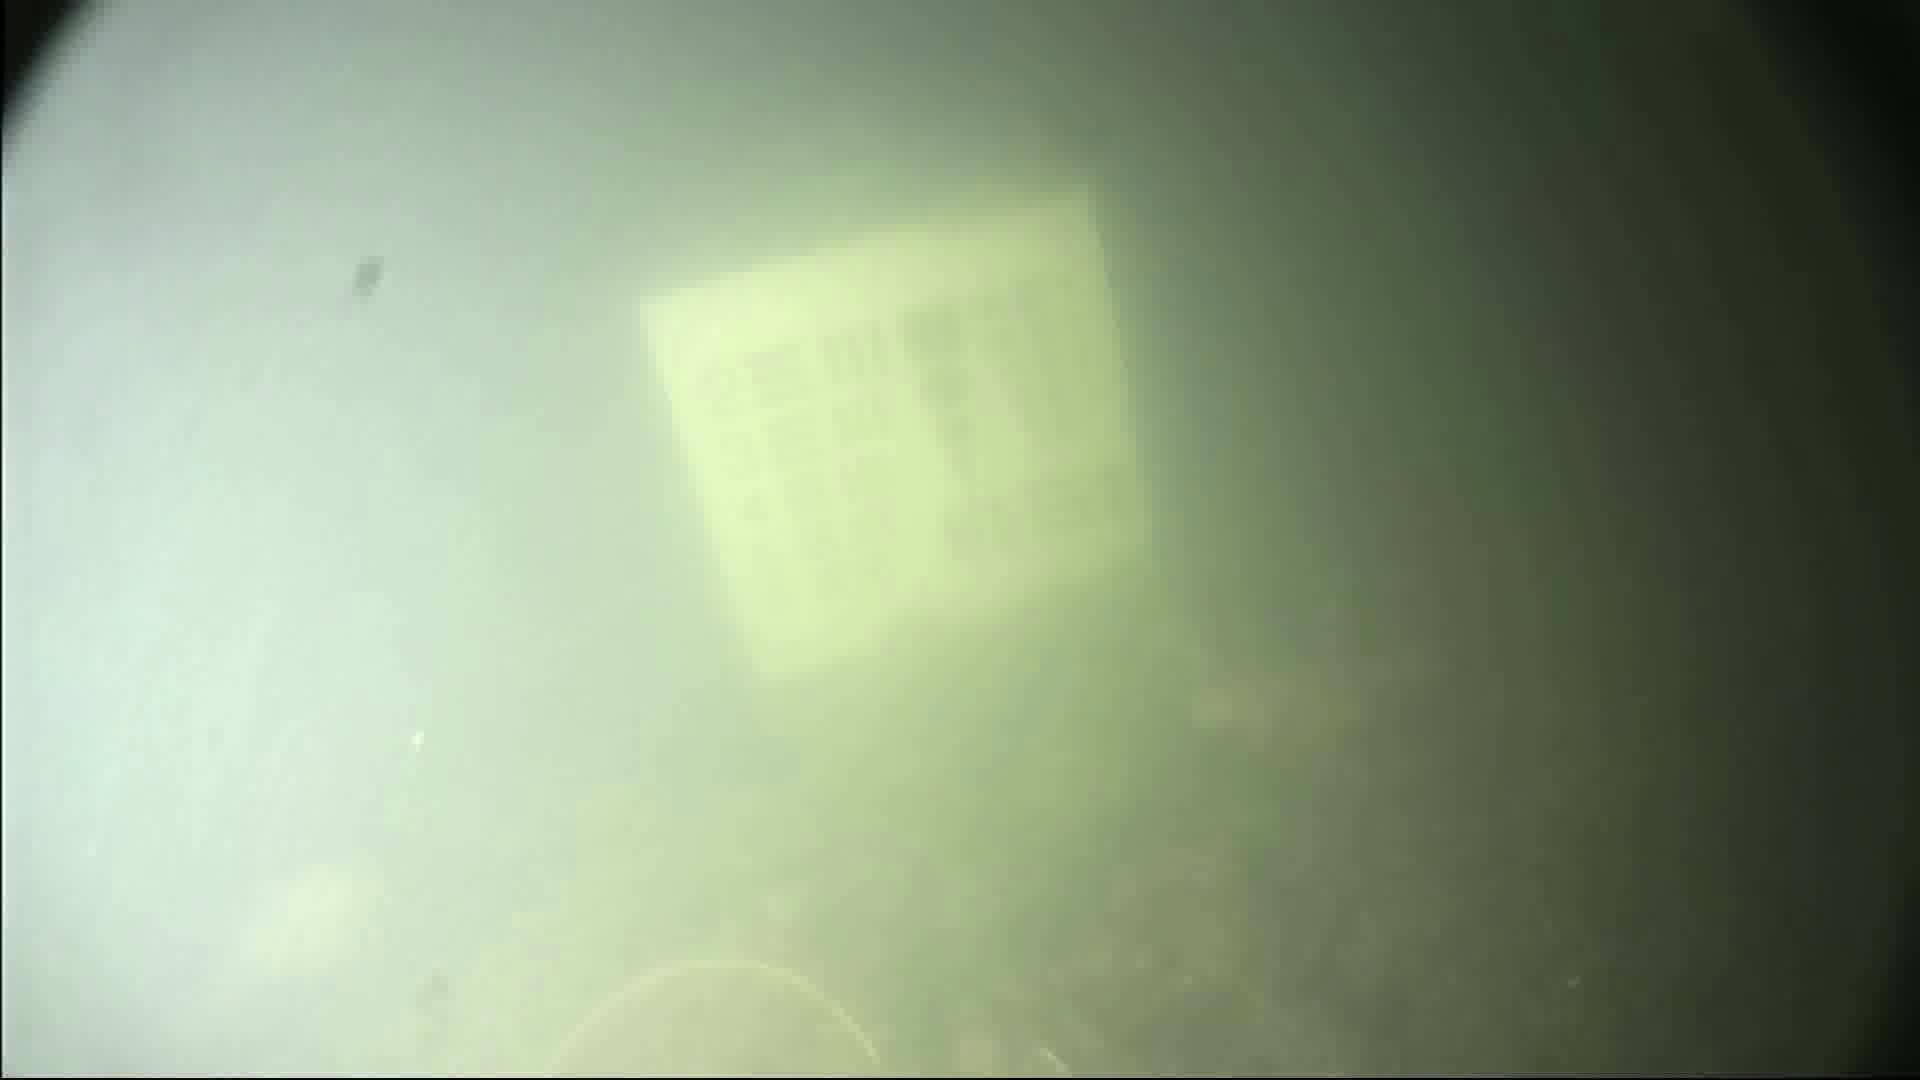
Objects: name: fish